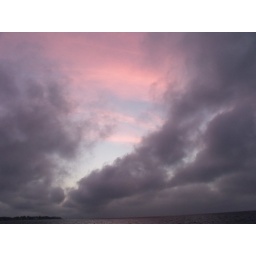
pink cloud visible between gap in the low purple clouds